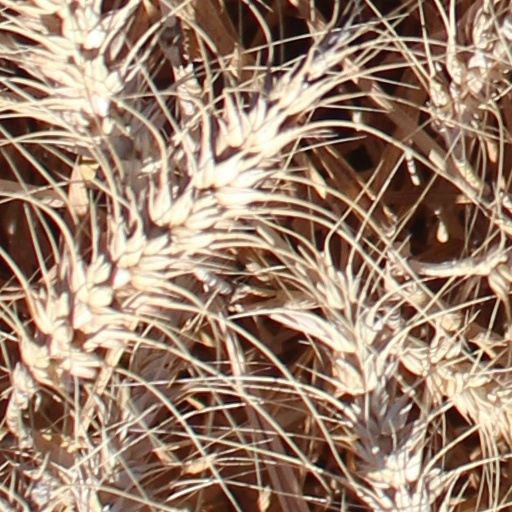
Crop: wheat